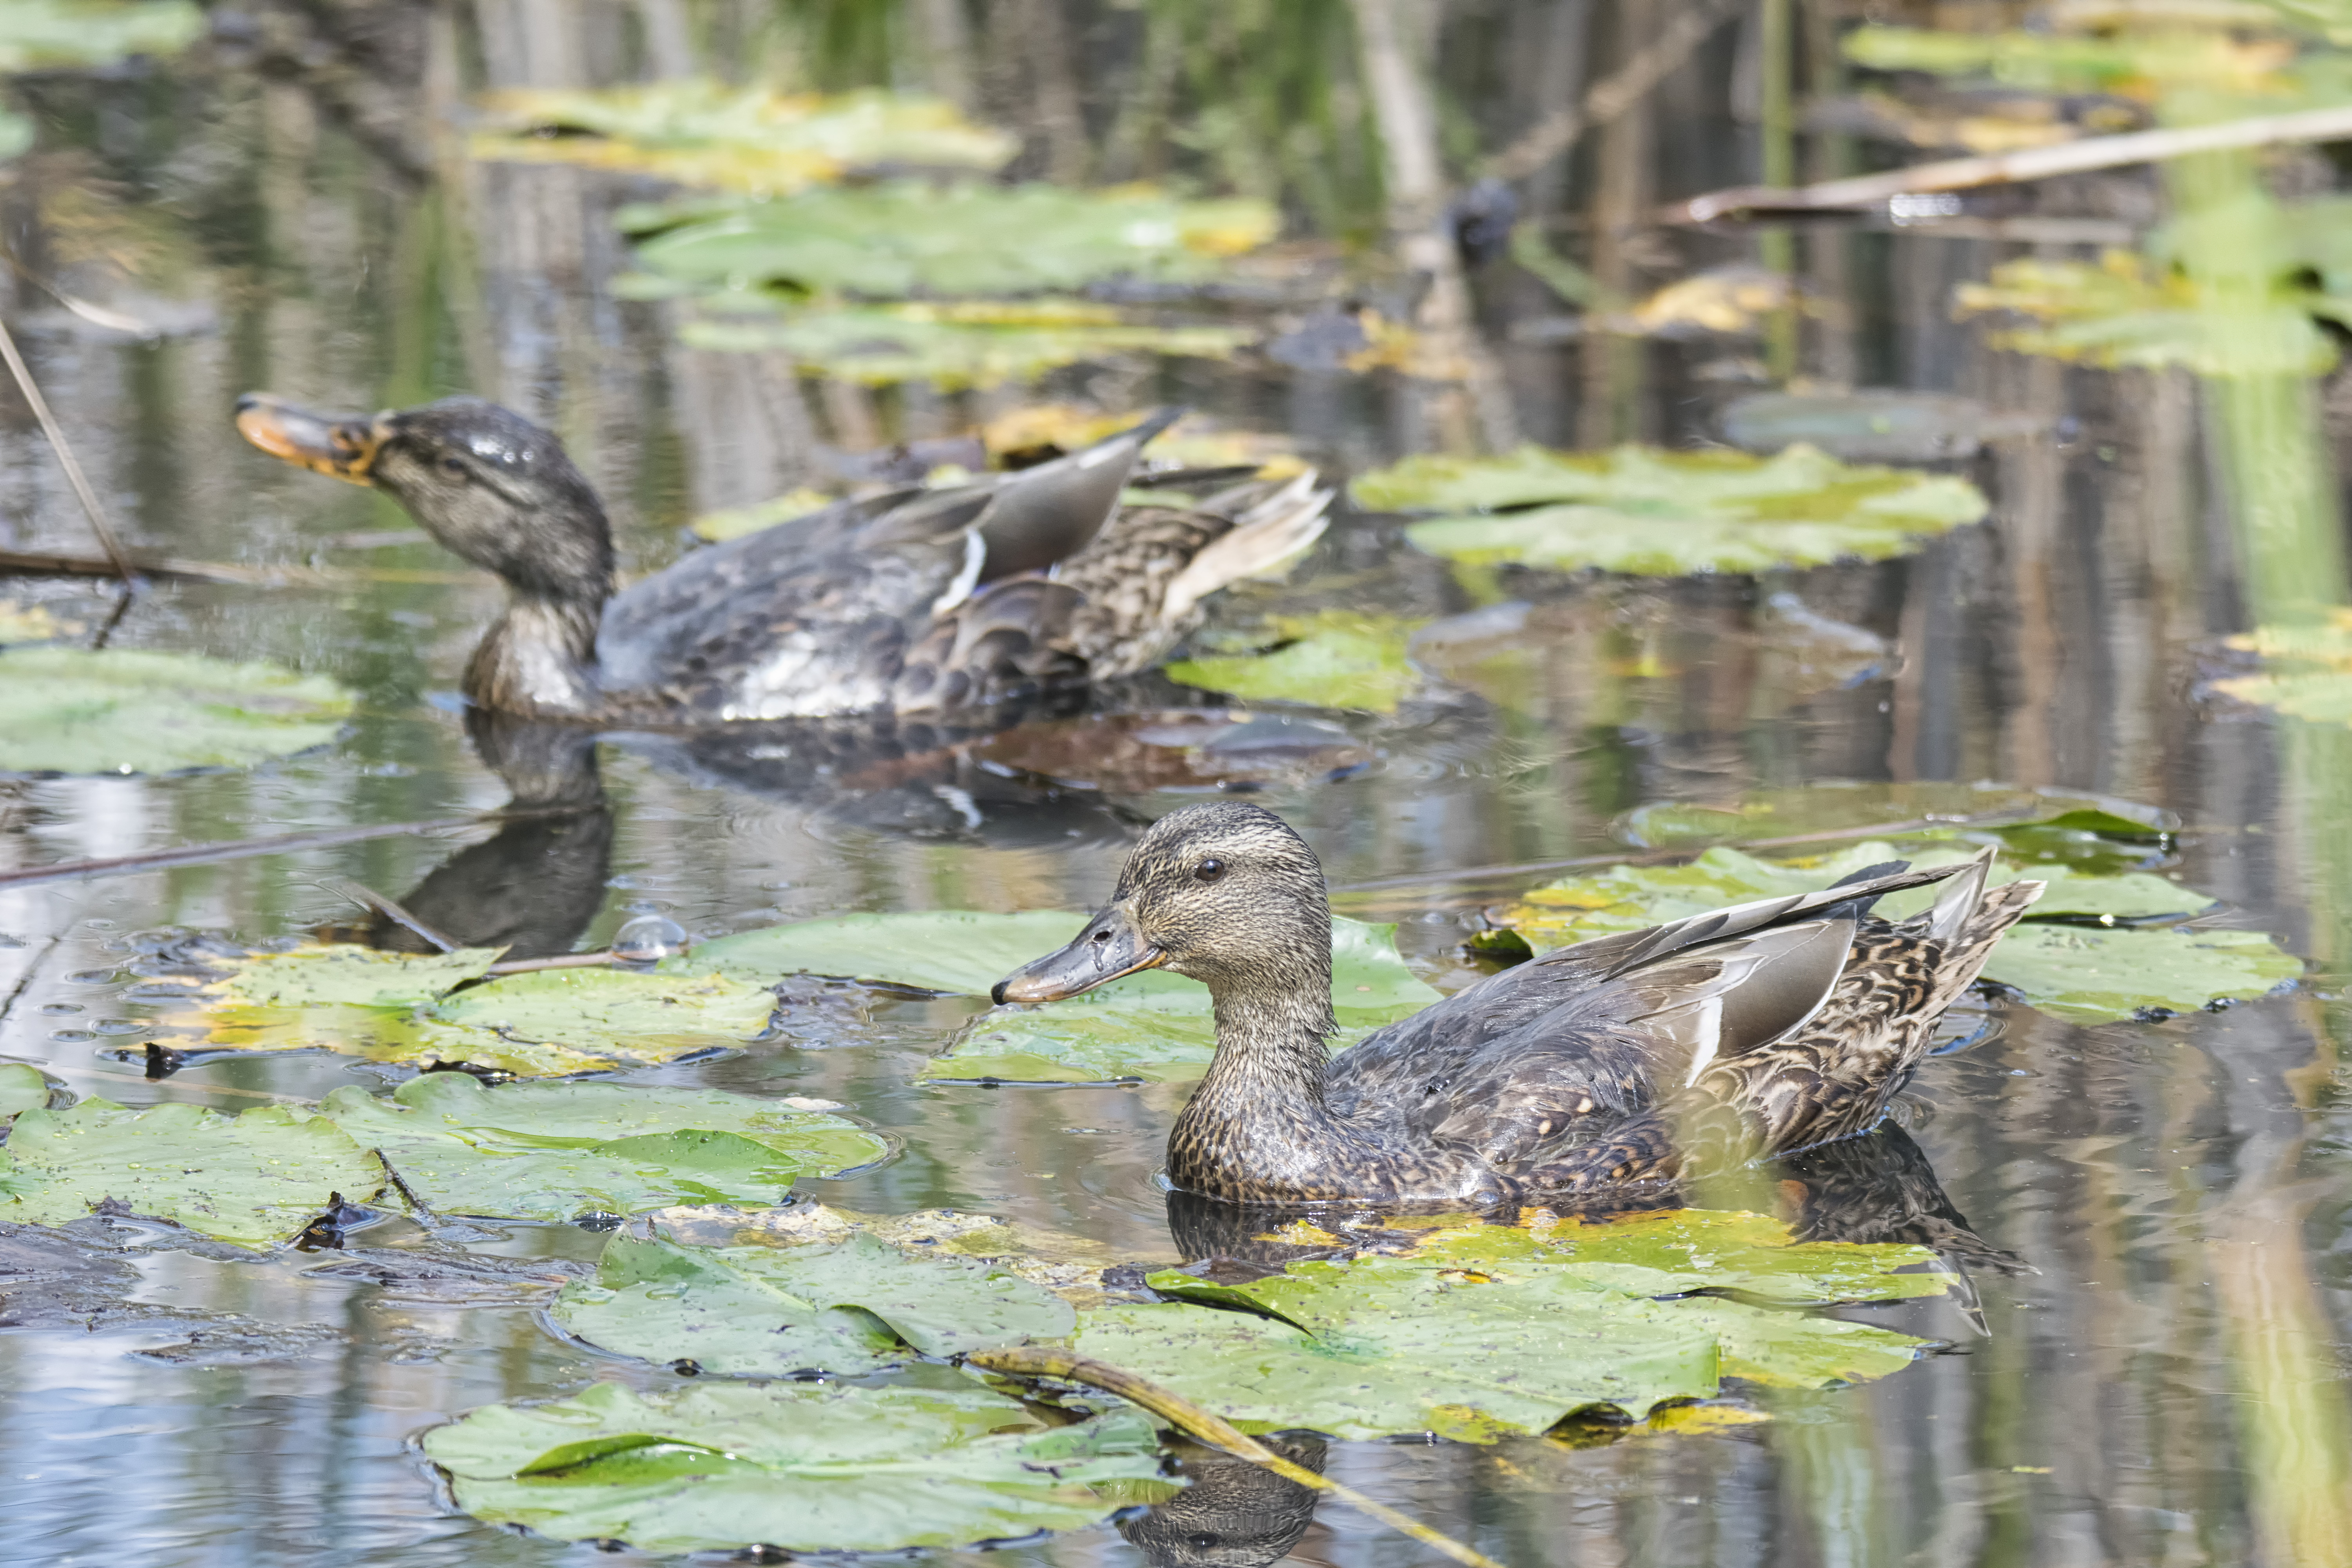
nature, bird, pond, wildlife, fauna, duck, canada, wetland, vertebrate, quebec, colvert, waterfowl, water bird, mallard, canard, sherbrooke, oiseau, ducks geese and swans